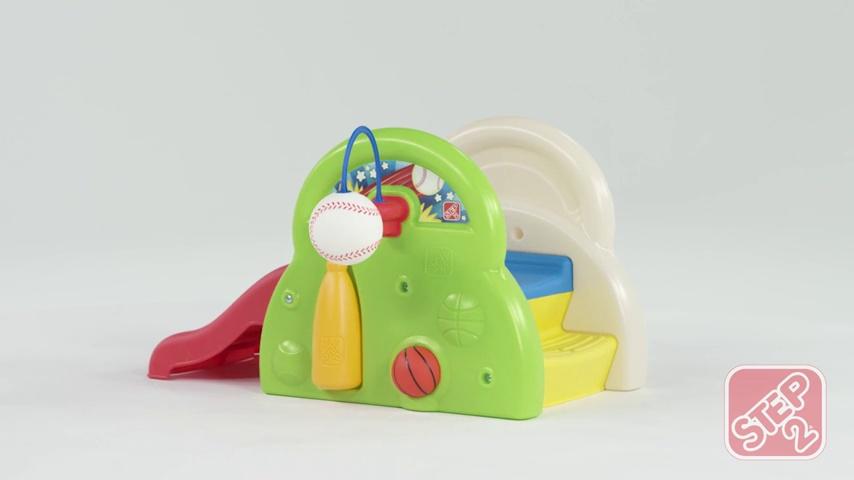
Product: Step2 Sports-Tastic Activity Center Playset
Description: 3-In-1 sports activity center features a basketball hoop, molded-in soccer goal and tethered baseball.
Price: $37.99
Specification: ProductDimensions:27x29x15.5inches|ItemWeight:8pounds|ShippingWeight:8.1pounds(Viewshippingratesandpolicies)|DomesticShipping:ItemcanbeshippedwithinU.S.|InternationalShipping:ThisitemcanbeshippedtoselectcountriesoutsideoftheU.S.LearnMore|ShippingAdvisory:Thisitemmustbeshippedseparatelyfromotheritemsinyourorder.Additionalshippingchargeswillnotapply.|ASIN:B074HN2DL2|Itemmodelnumber:782799|Manufacturerrecommendedage:12month-3years